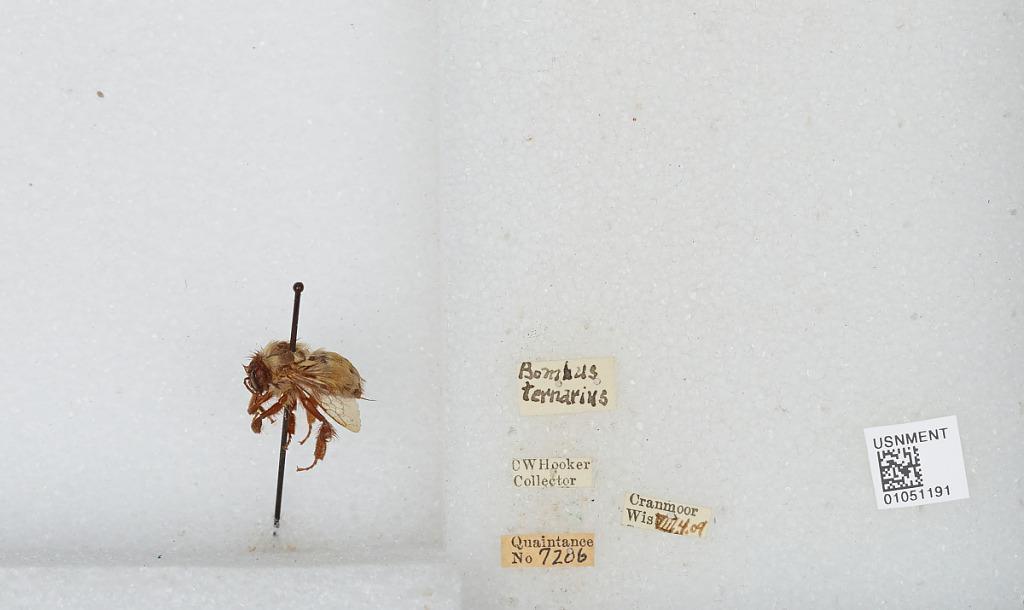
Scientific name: Bombus sp.
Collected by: C. Hooker
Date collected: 1909-8-4
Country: United States
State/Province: Wisconsin
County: Wood
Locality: Cranmoor
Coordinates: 44.3544, -90.0169